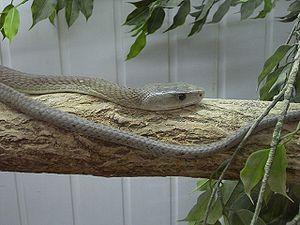
Dendroaspis polylepis est une espèce de serpents de la famille des Elapidae. En français, il est appelé Mamba noir.